Externalization (migration)

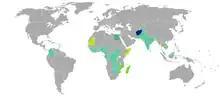
Visa requirements for Afghan citizens are among the most strict in the world. In 2018, Afghan nationals could only access 30 countries without a visa.

There is a strong correlation between visa restrictions and the number of refugees from a country; all of the world's ten largest producers of refugees are also among those with the strictest visa requirements. Because visa restrictions are applied to all countries whose nationals are usually recognized as refugees when they apply for asylum, FitzGerald states that "the main goal of the visa policies is not to restrict asylum seekers without valid claims, but to keep out people even if they are refugees".